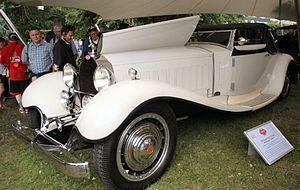
La Bugatti Type 41 ou Bugatti Royale est une voiture limousine sportive de prestige du constructeur automobile Bugatti, construite entre 1926 et 1933 en sept exemplaires par Ettore Bugatti et son fils Jean Bugatti. Elle est considérée comme une des voitures de collection les plus exceptionnelles et chères de l'histoire de l'automobile, de par son histoire, sa rareté, et de par ses caractéristiques exceptionnelles pour son temps.